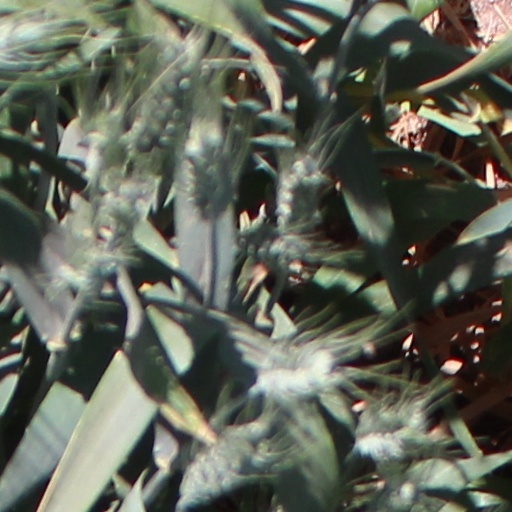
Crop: wheat